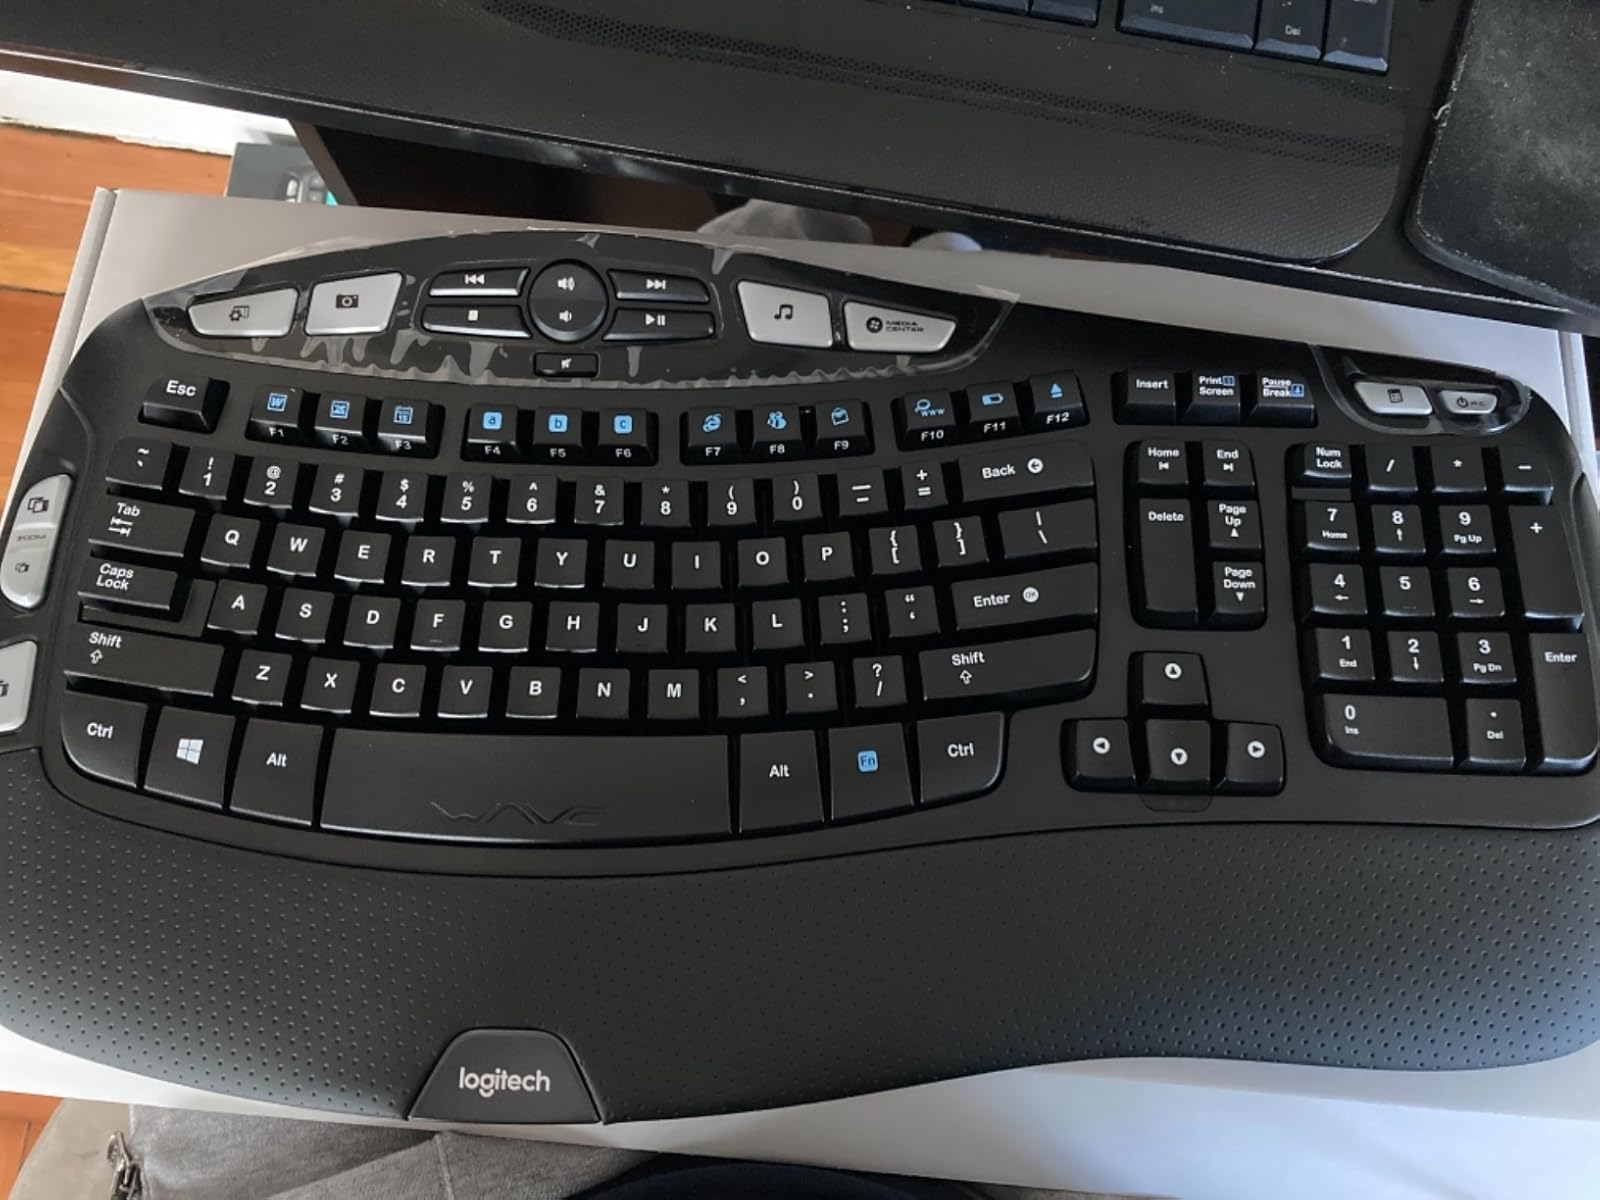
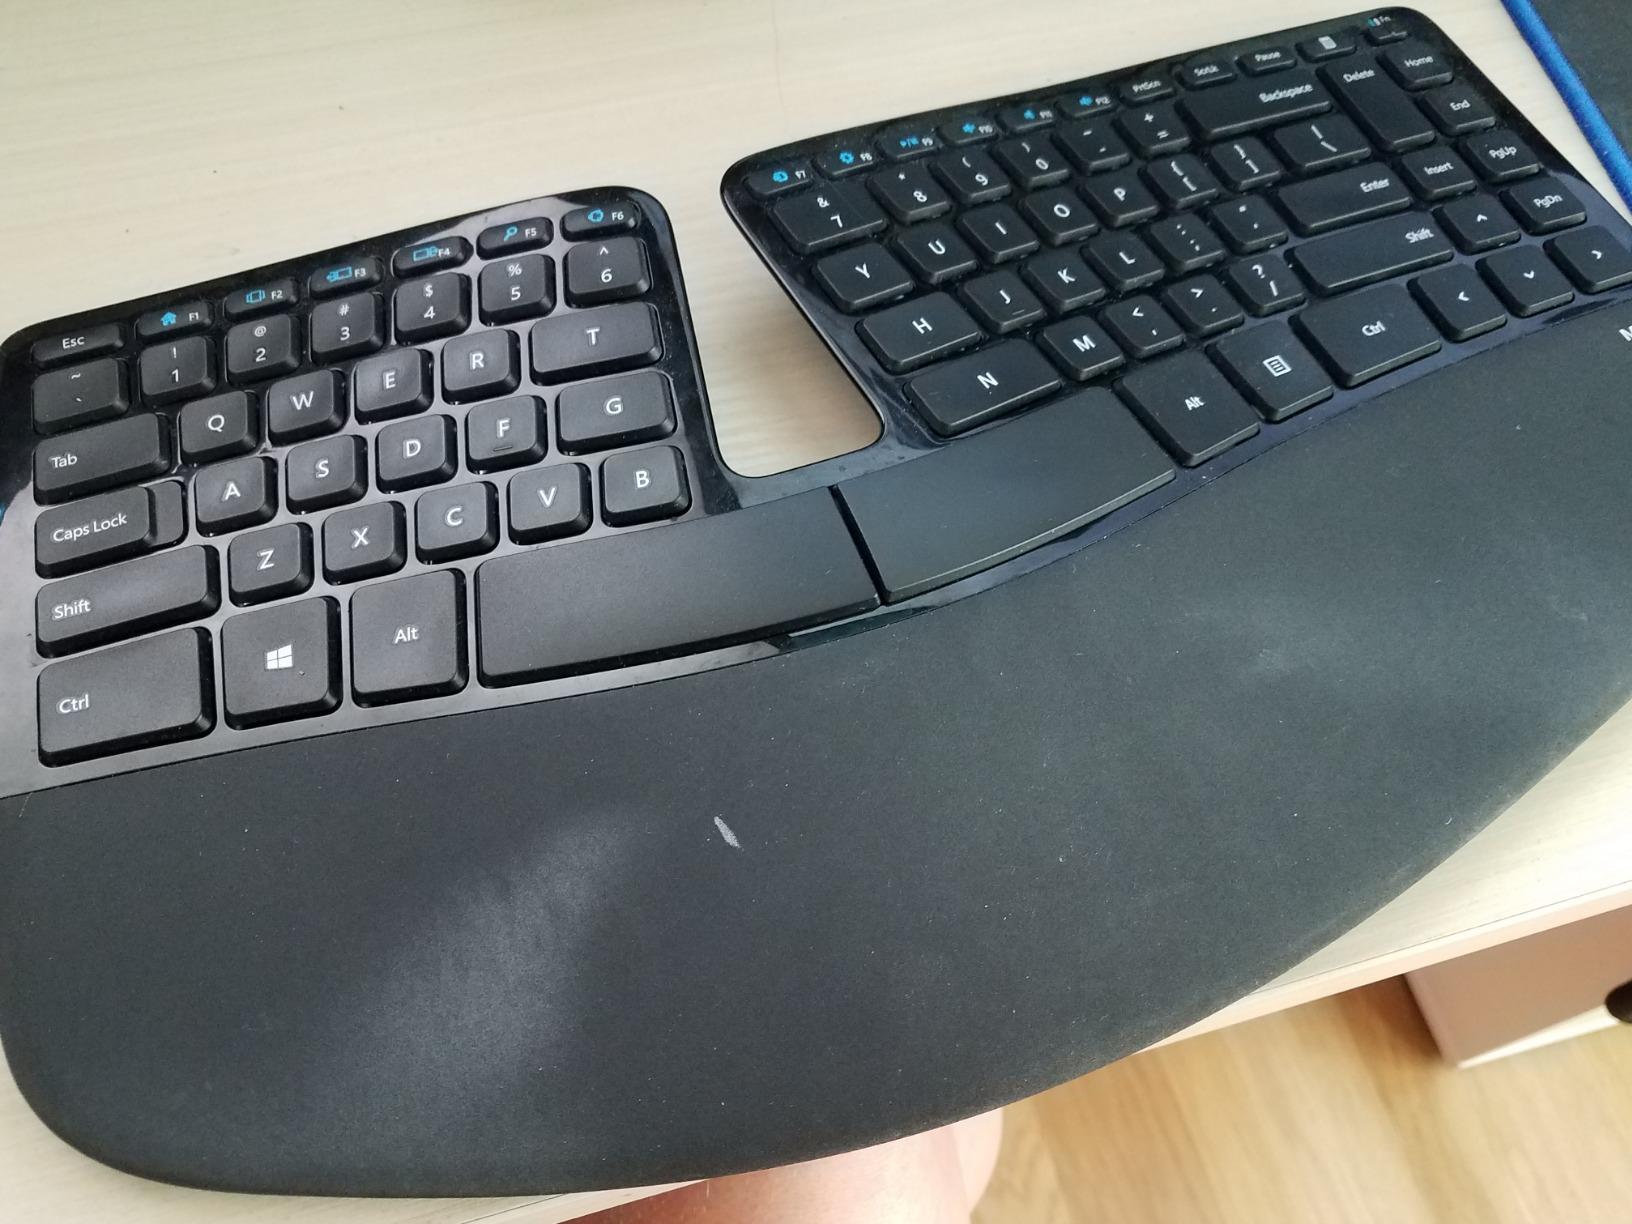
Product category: keyboard
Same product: no